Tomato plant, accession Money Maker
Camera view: vertical (180 deg); turntable rotation: 0 degrees
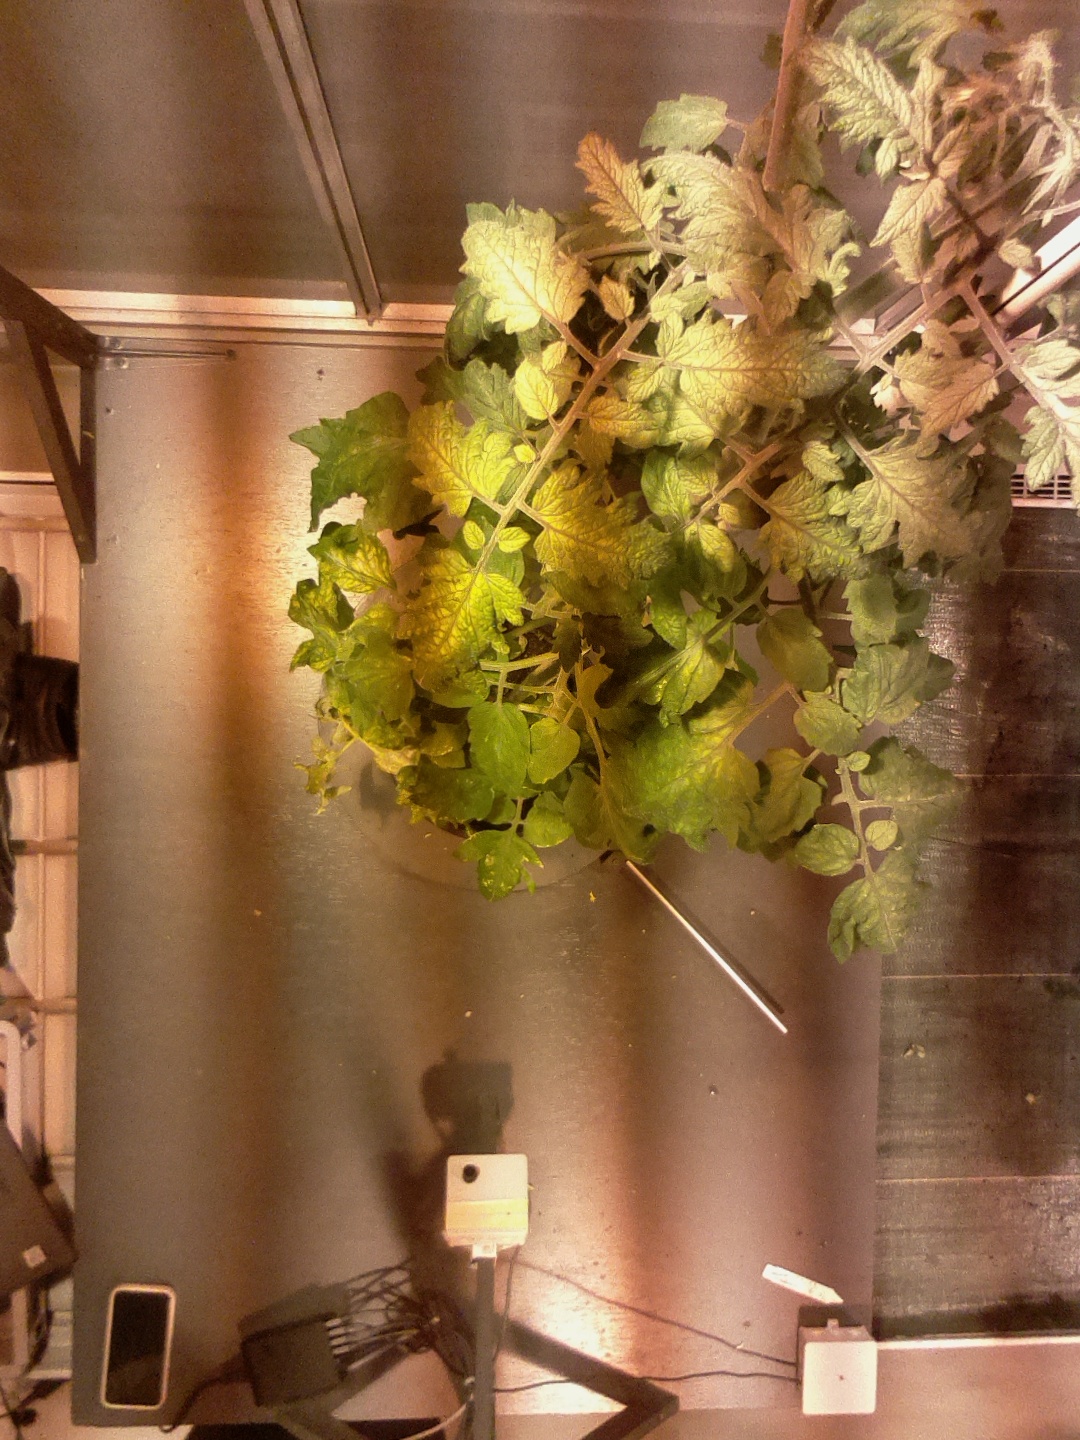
BBCH growth stage 72: 20%-30% of final fruit size